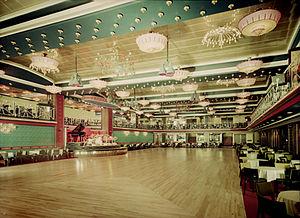
Une discothèque — appelée aussi boîte de nuit, nightclub —, est un établissement de loisirs musical et dansant privé, généralement nocturne et réservé aux personnes majeures.